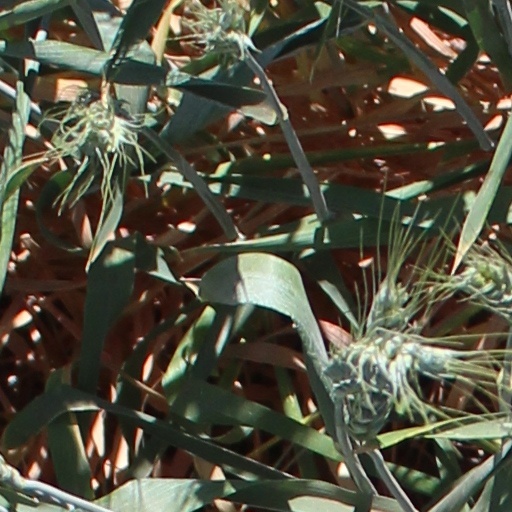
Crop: wheat